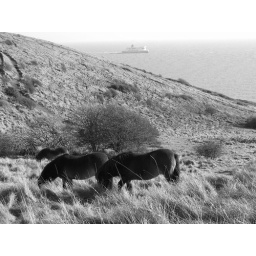
Apparently, these horses were introduced to the area to help preserve certain wild flowers by grazing on the grass.